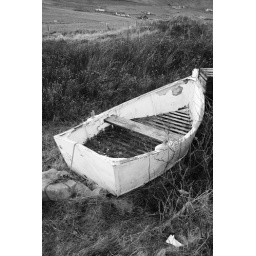
A wee boat on the beach near Sumburgh